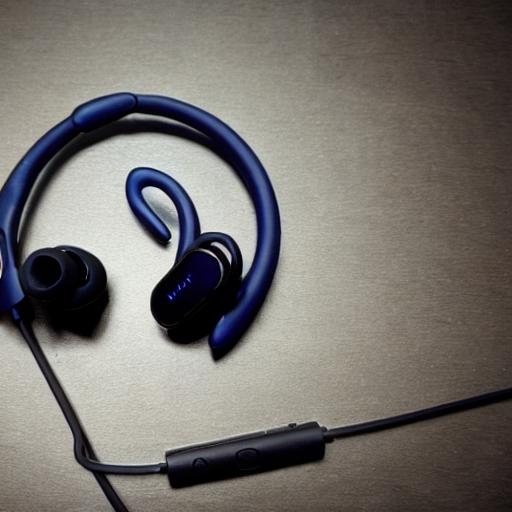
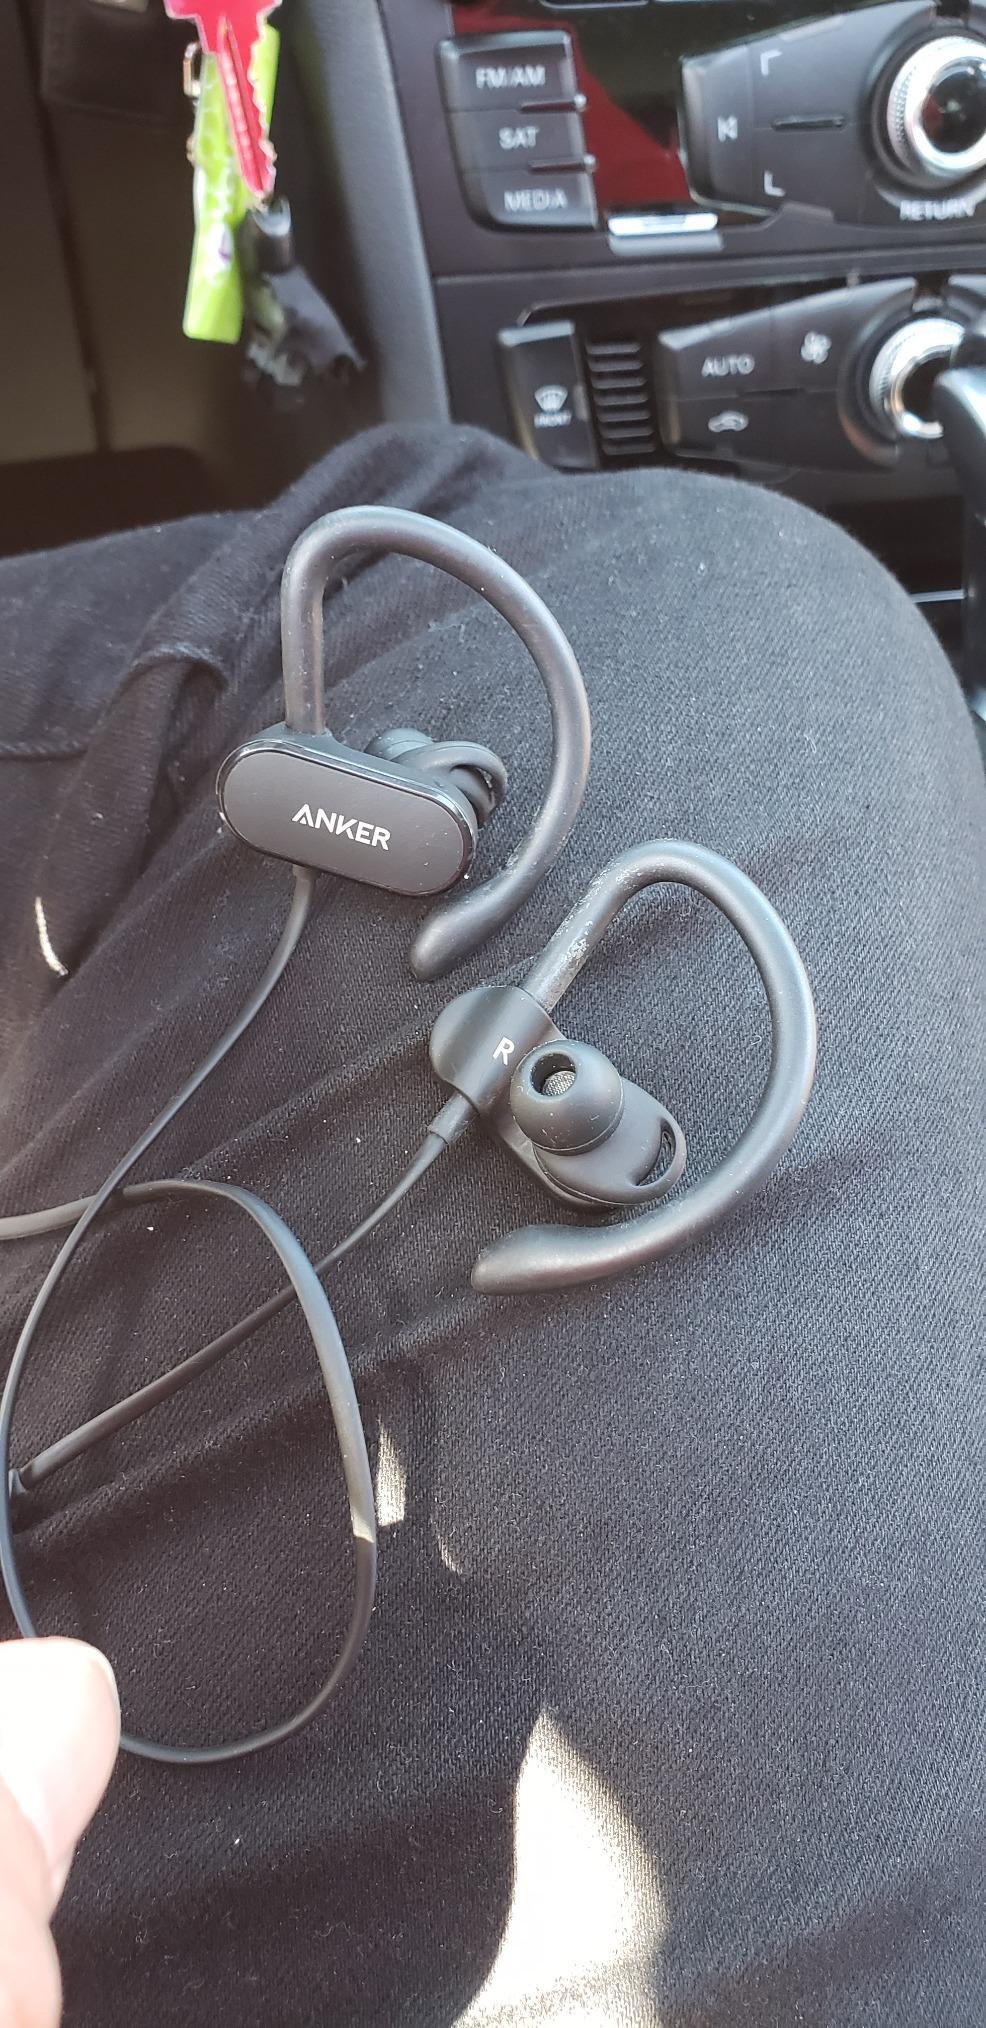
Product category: headphones
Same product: no